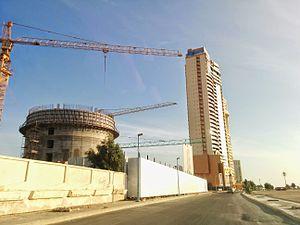
La Diamond Tower est un gratte-ciel résidentiel en construction à Jeddah en Arabie saoudite. La construction se poursuit actuellement à un rythme très lent.